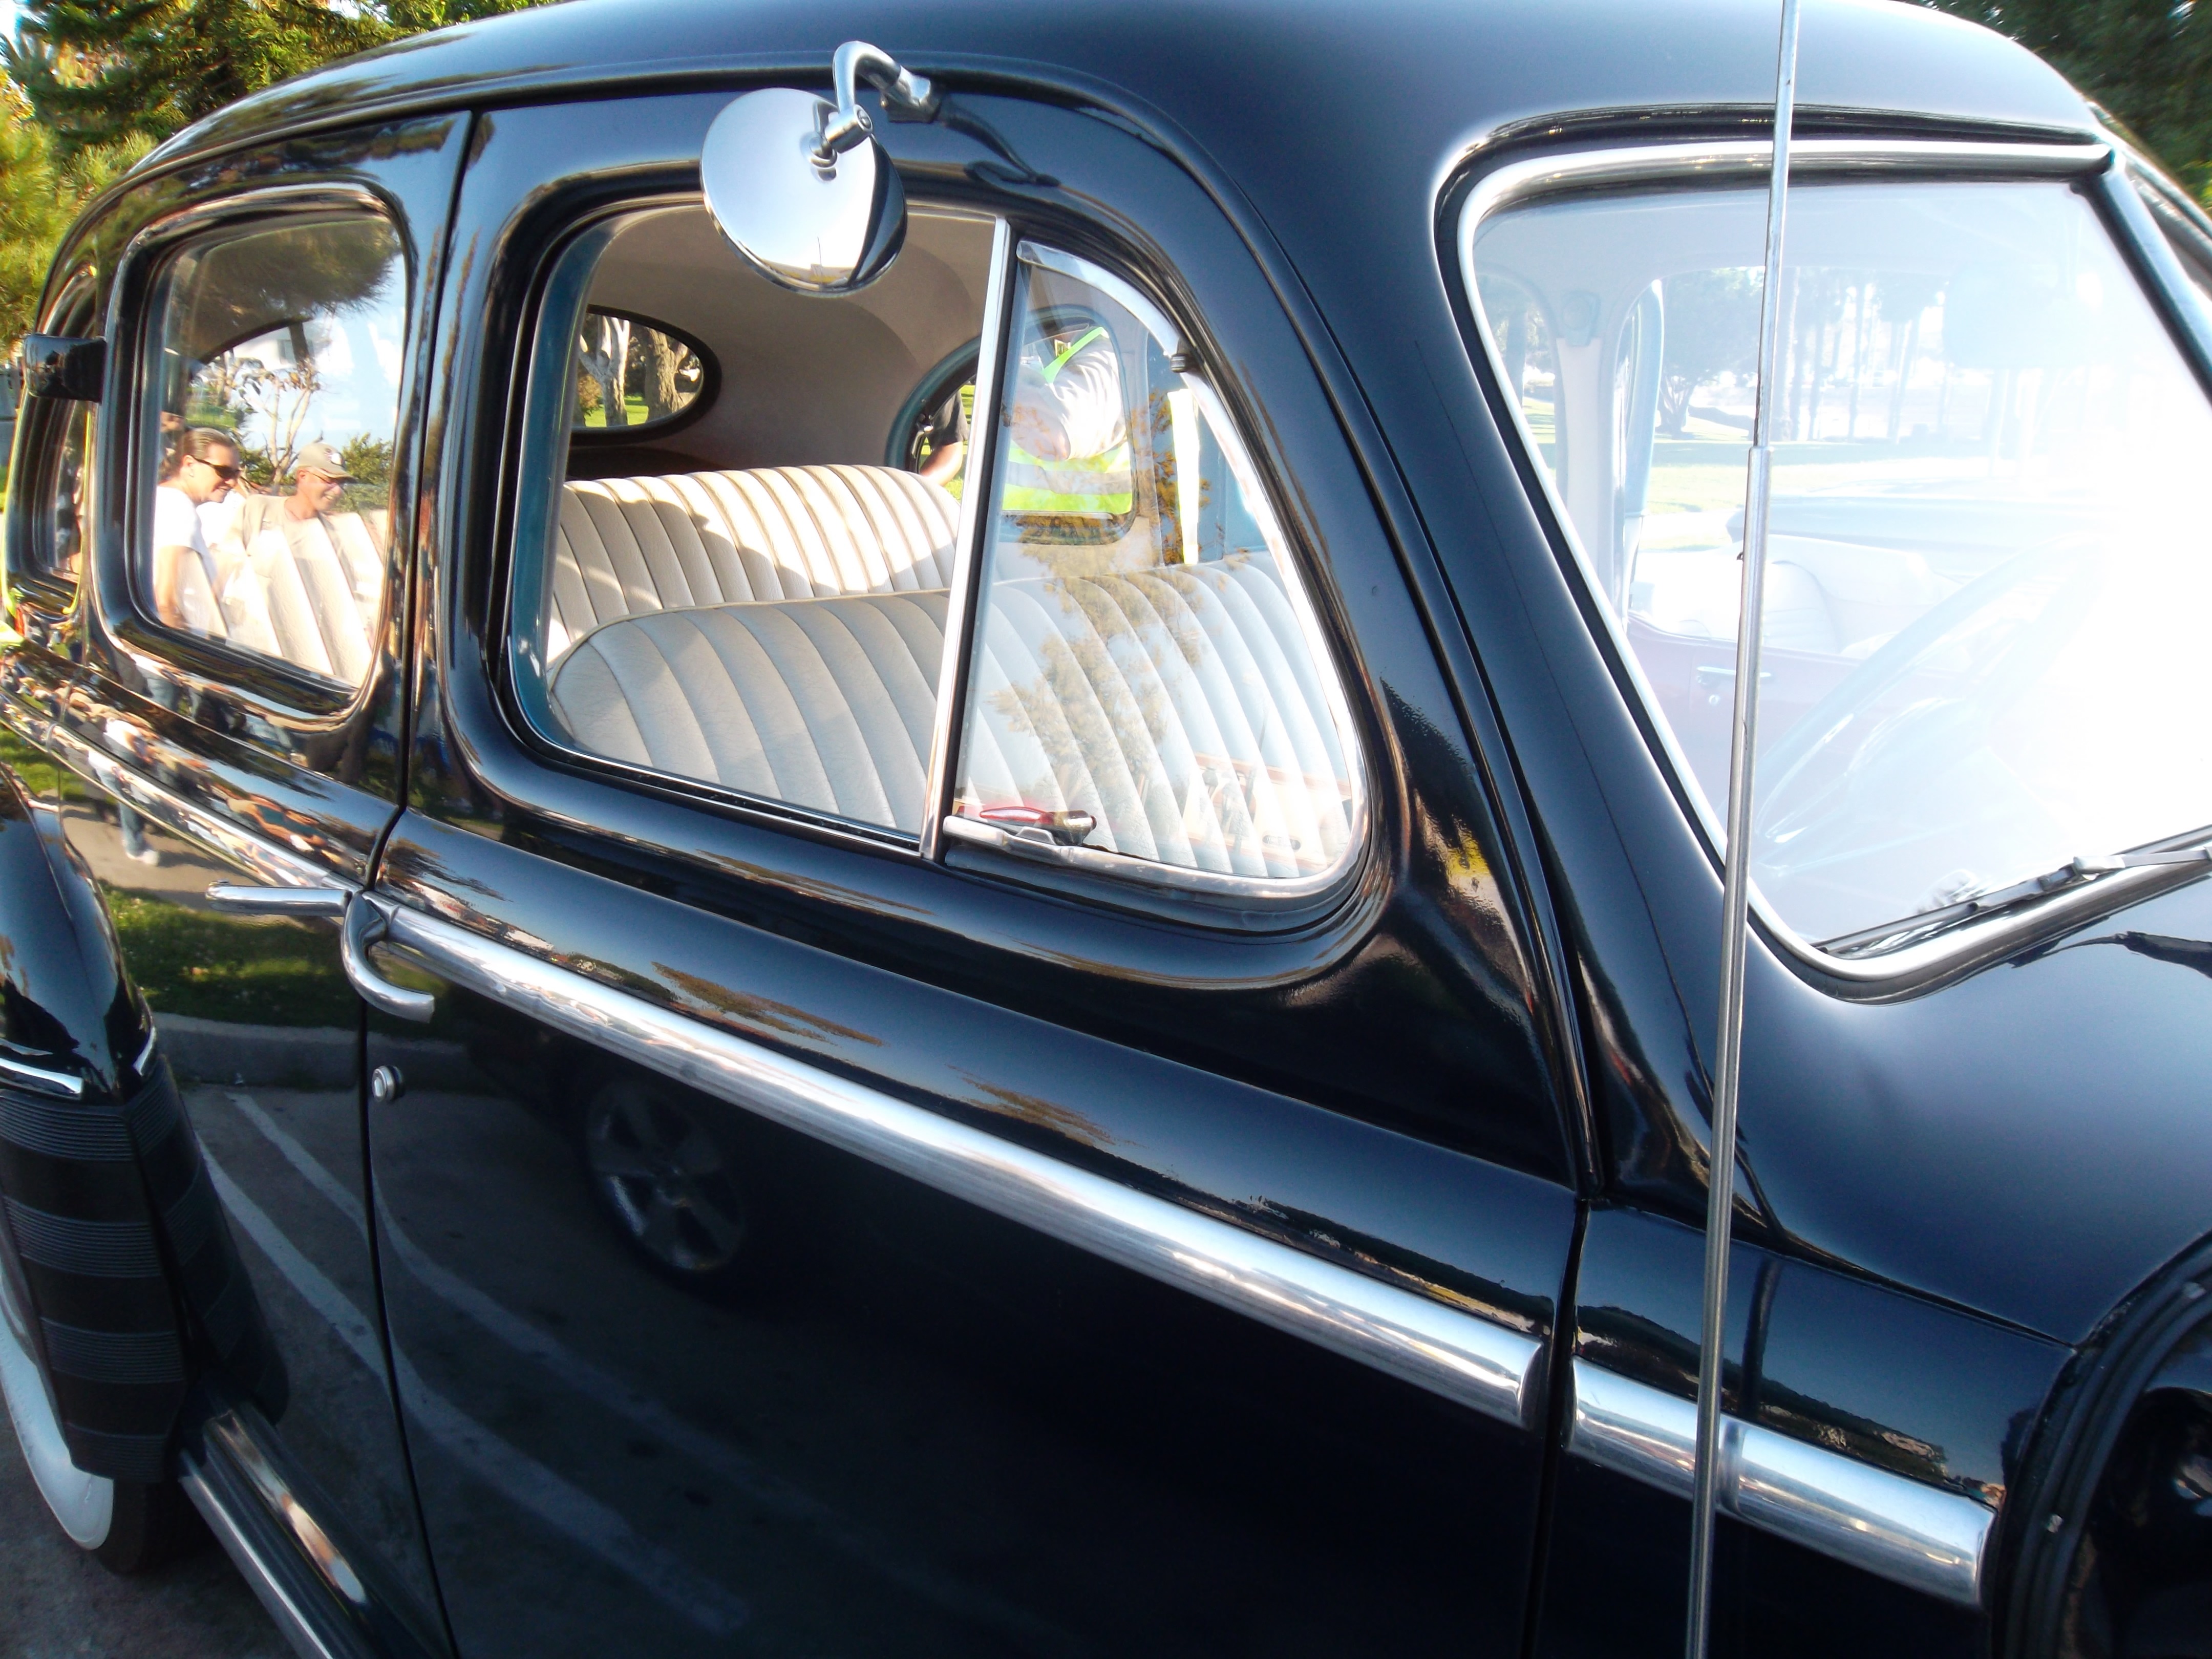
car, vintage, wheel, vehicle, show, california, san, vista, classic, ave, peugeot, diego, city car, land vehicle, volkswagen beetle, automobile make, automotive exterior, automotive design, subcompact car